Beer Stein Marker

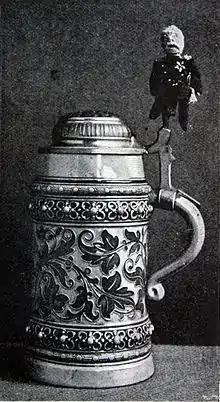

Beer Stein Markers were traditionally used by Bavarian beer drinkers as a unique and creative way to identify their beer tankards. These markers, typically about 10cm high, were knitted wool puppets affixed to the thumbpiece on the lid of the tankard. The puppets often took the form of caricatures of contemporary politicians, both popular and unpopular, adding a humorous and satirical element to the practice. This custom was particularly prevalent at the in Munich during the 1890s.